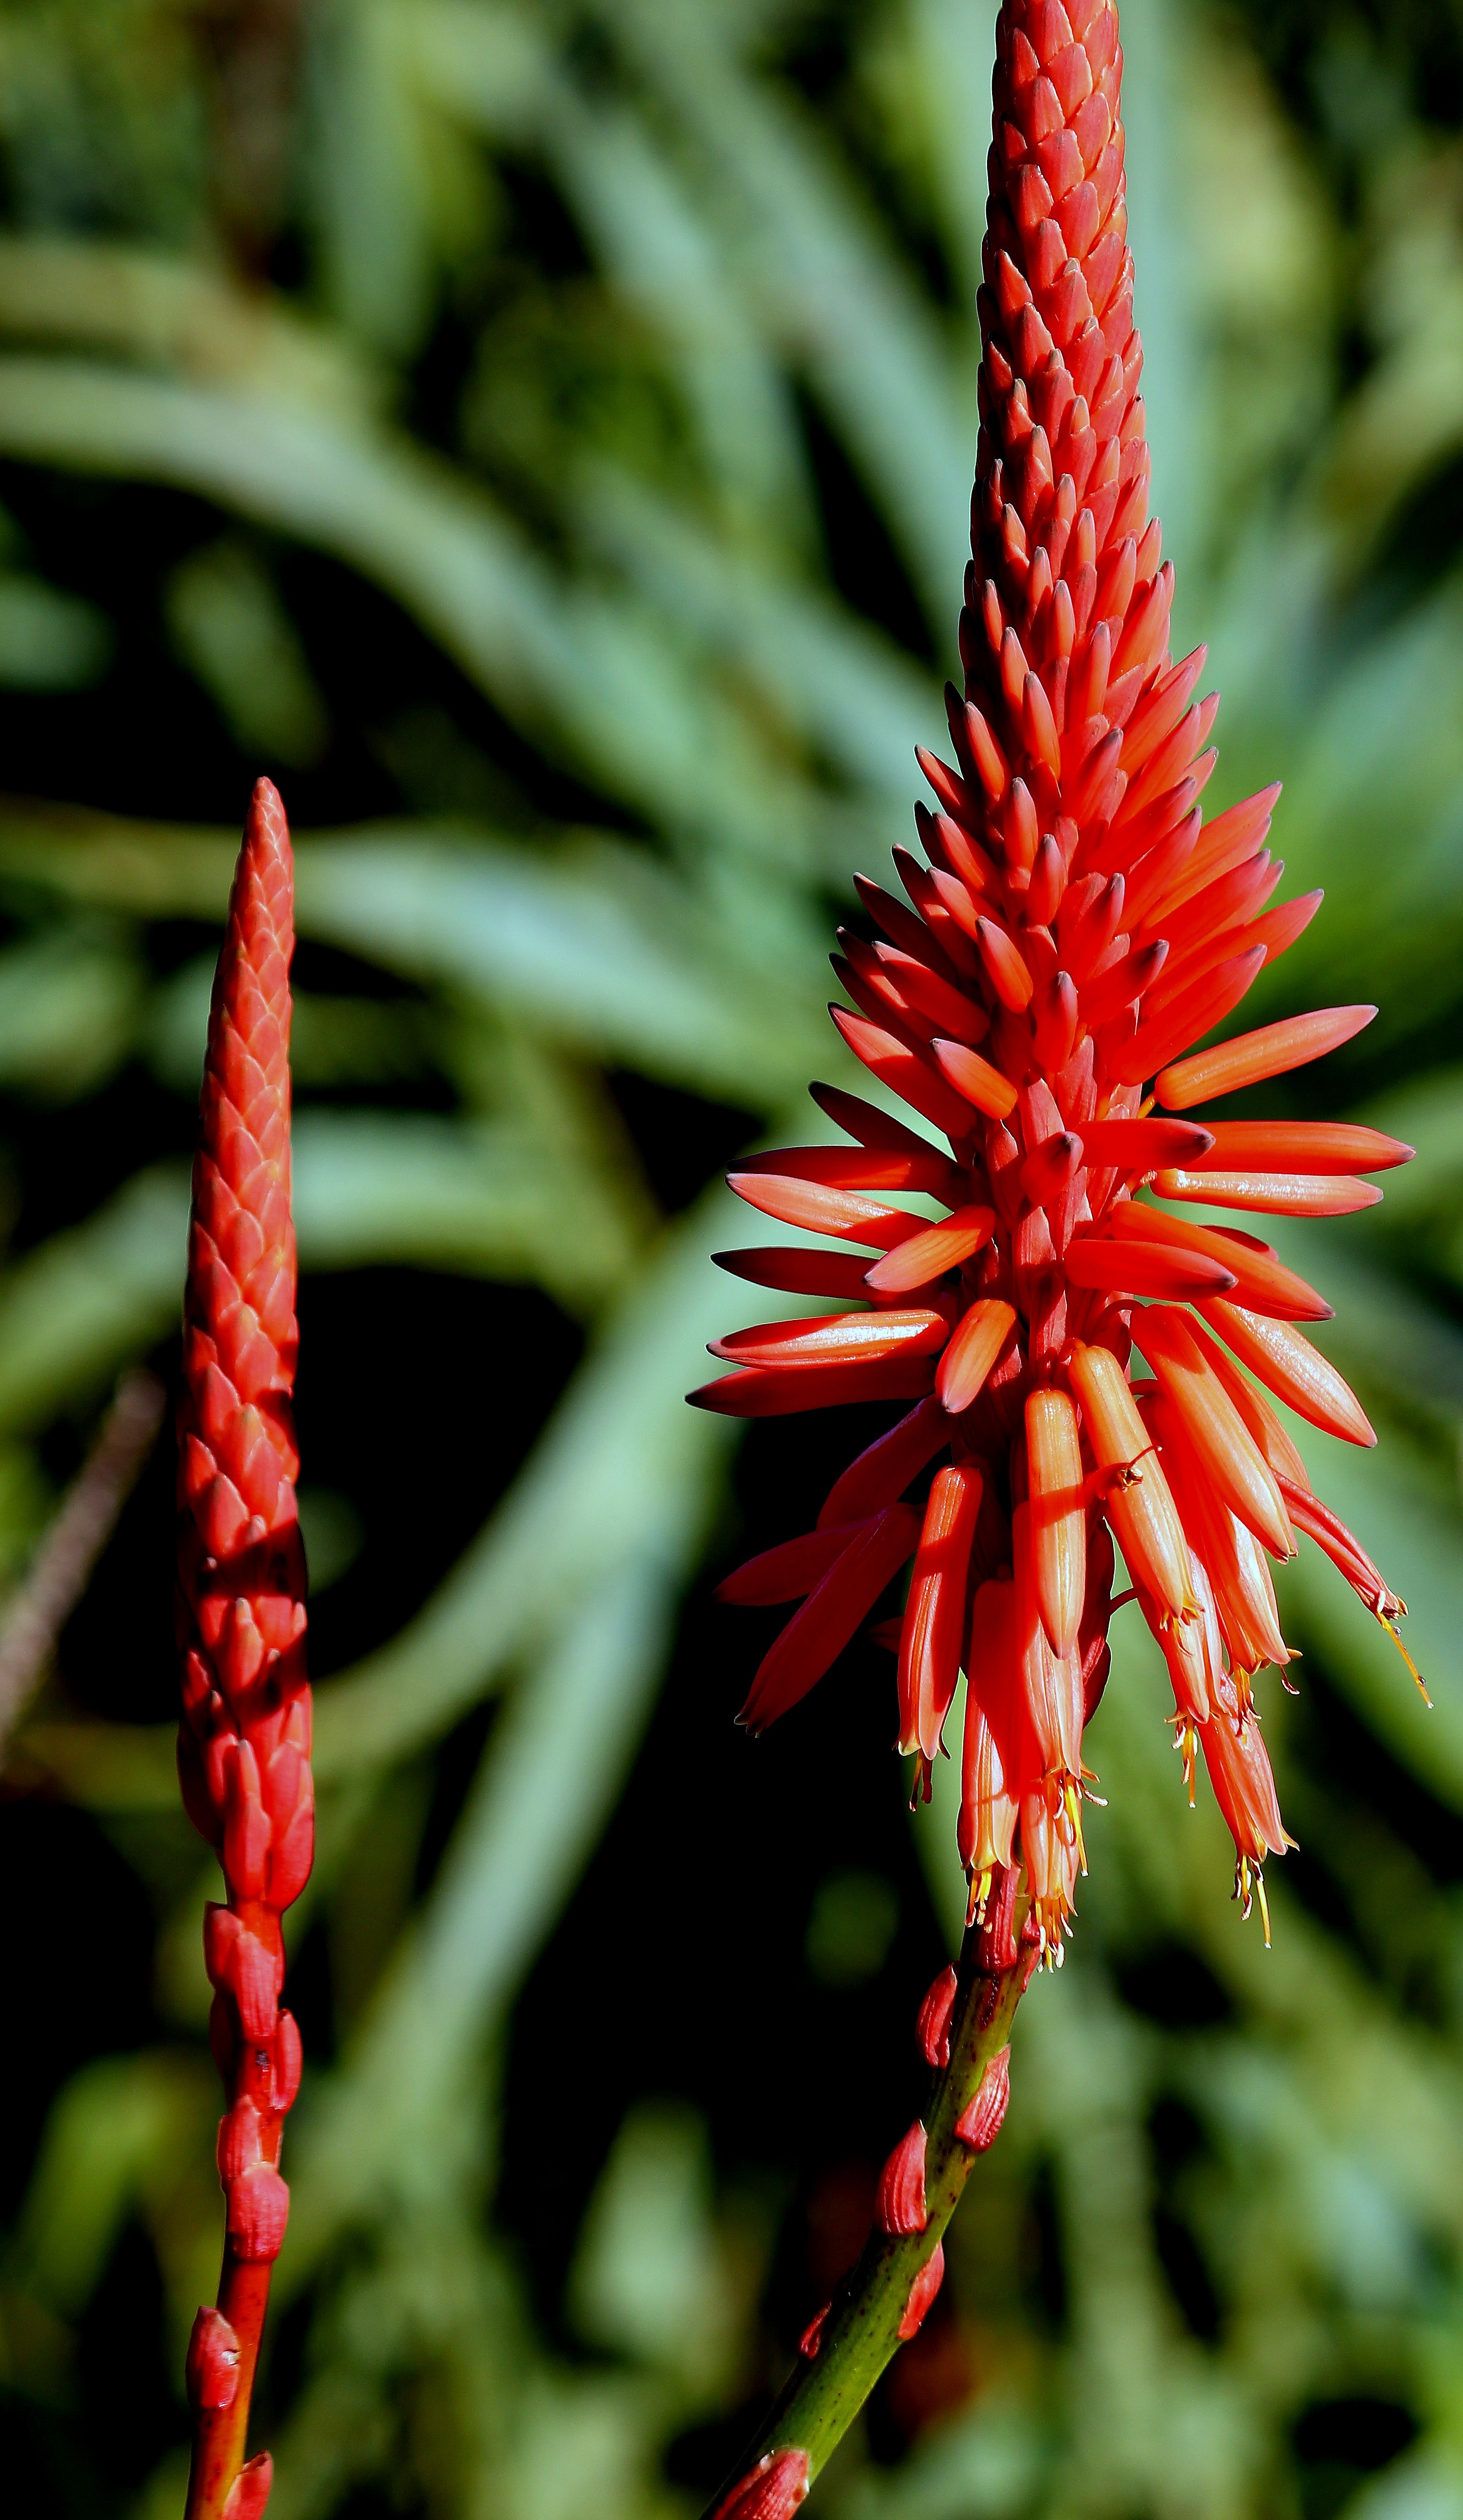
nature, plant, leaf, flower, red, macro, botany, flora, wildflower, flowers, close up, naturaleza, flores, ggl1, gaby1, canon550d, macro photography, xanthorrhoeaceae, flowering plant, torch lily, plant stem, land plant, castilleja